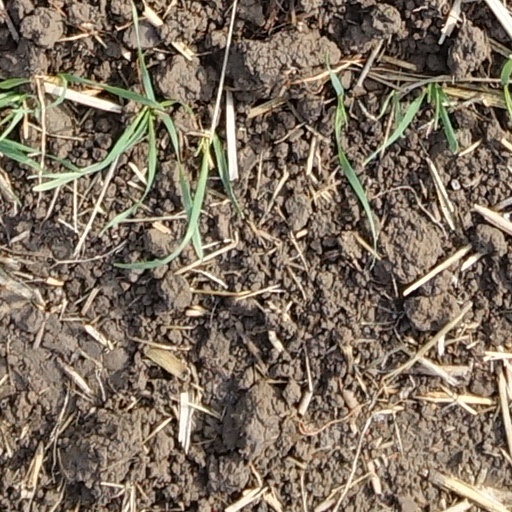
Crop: wheat